Queen's Lines

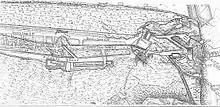
1908 Ordnance Survey map of the Queen's Lines and Prince's Lines

The Lines were built in 1788 but the Spanish or Moors seem to have constructed a much earlier irregular defensive wall on the same site, as depicted in a 1627 map by Don Luis Bravo de Acuña. The Lines run along what had been an access path up to the Granada Gate. During the tenure of William Green as Gibraltar's Senior Engineer from 1761–83, the Lines were repaired, improved and fortified, and the cliffs below were scarped to make them impossible to climb.